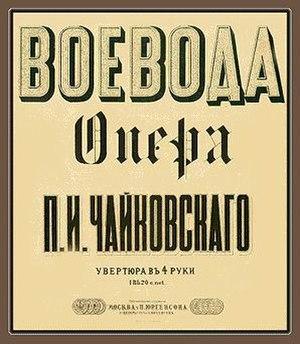
Le Voïévode, op. 3, est un opéra en trois actes et quatre tableaux de Piotr Ilitch Tchaïkovski, basé sur l'intrigue d'une comédie d'Alexandre Ostrovski. Il s’agit du premier opéra achevé de Tchaïkovski, composé et orchestré entre mars 1867 et juillet 1868, et bien que le compositeur ait détruit la partition par la suite, il a été reconstruit après sa mort à partir d’esquisses et du matériel d’orchestre utilisé pour les premières représentations.